Athalmer, British Columbia

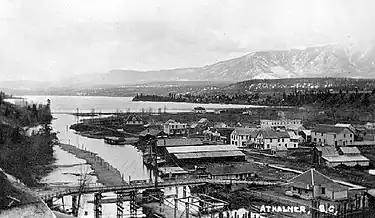
Southward, Athalmer, c.1913.

In 1912, McKay installed an electricity generating plant, which supplied street lighting and properties. Powered by cordwood-burning steam boilers, the plant was the first in the valley. That year, the Bank of Montreal established a branch, four stores existed, a garage/public hall was under construction, and the Columbia Valley Times newspaper was founded, being published at least until 1914. During these few years, the services also included two Chinese restaurants, a Chinese laundry, two brothels, a telephone operator, and two provincial police officers.